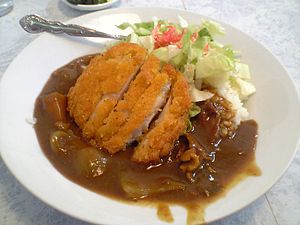
Katsukaree
Katsukaree med salat i Kamakura.
Katsukaree eller katsu kare er en varm ret fra det japanske køkken.